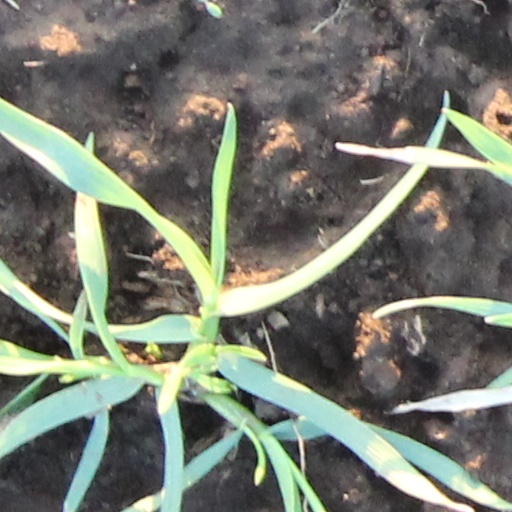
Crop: wheat